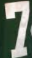
Number: 7